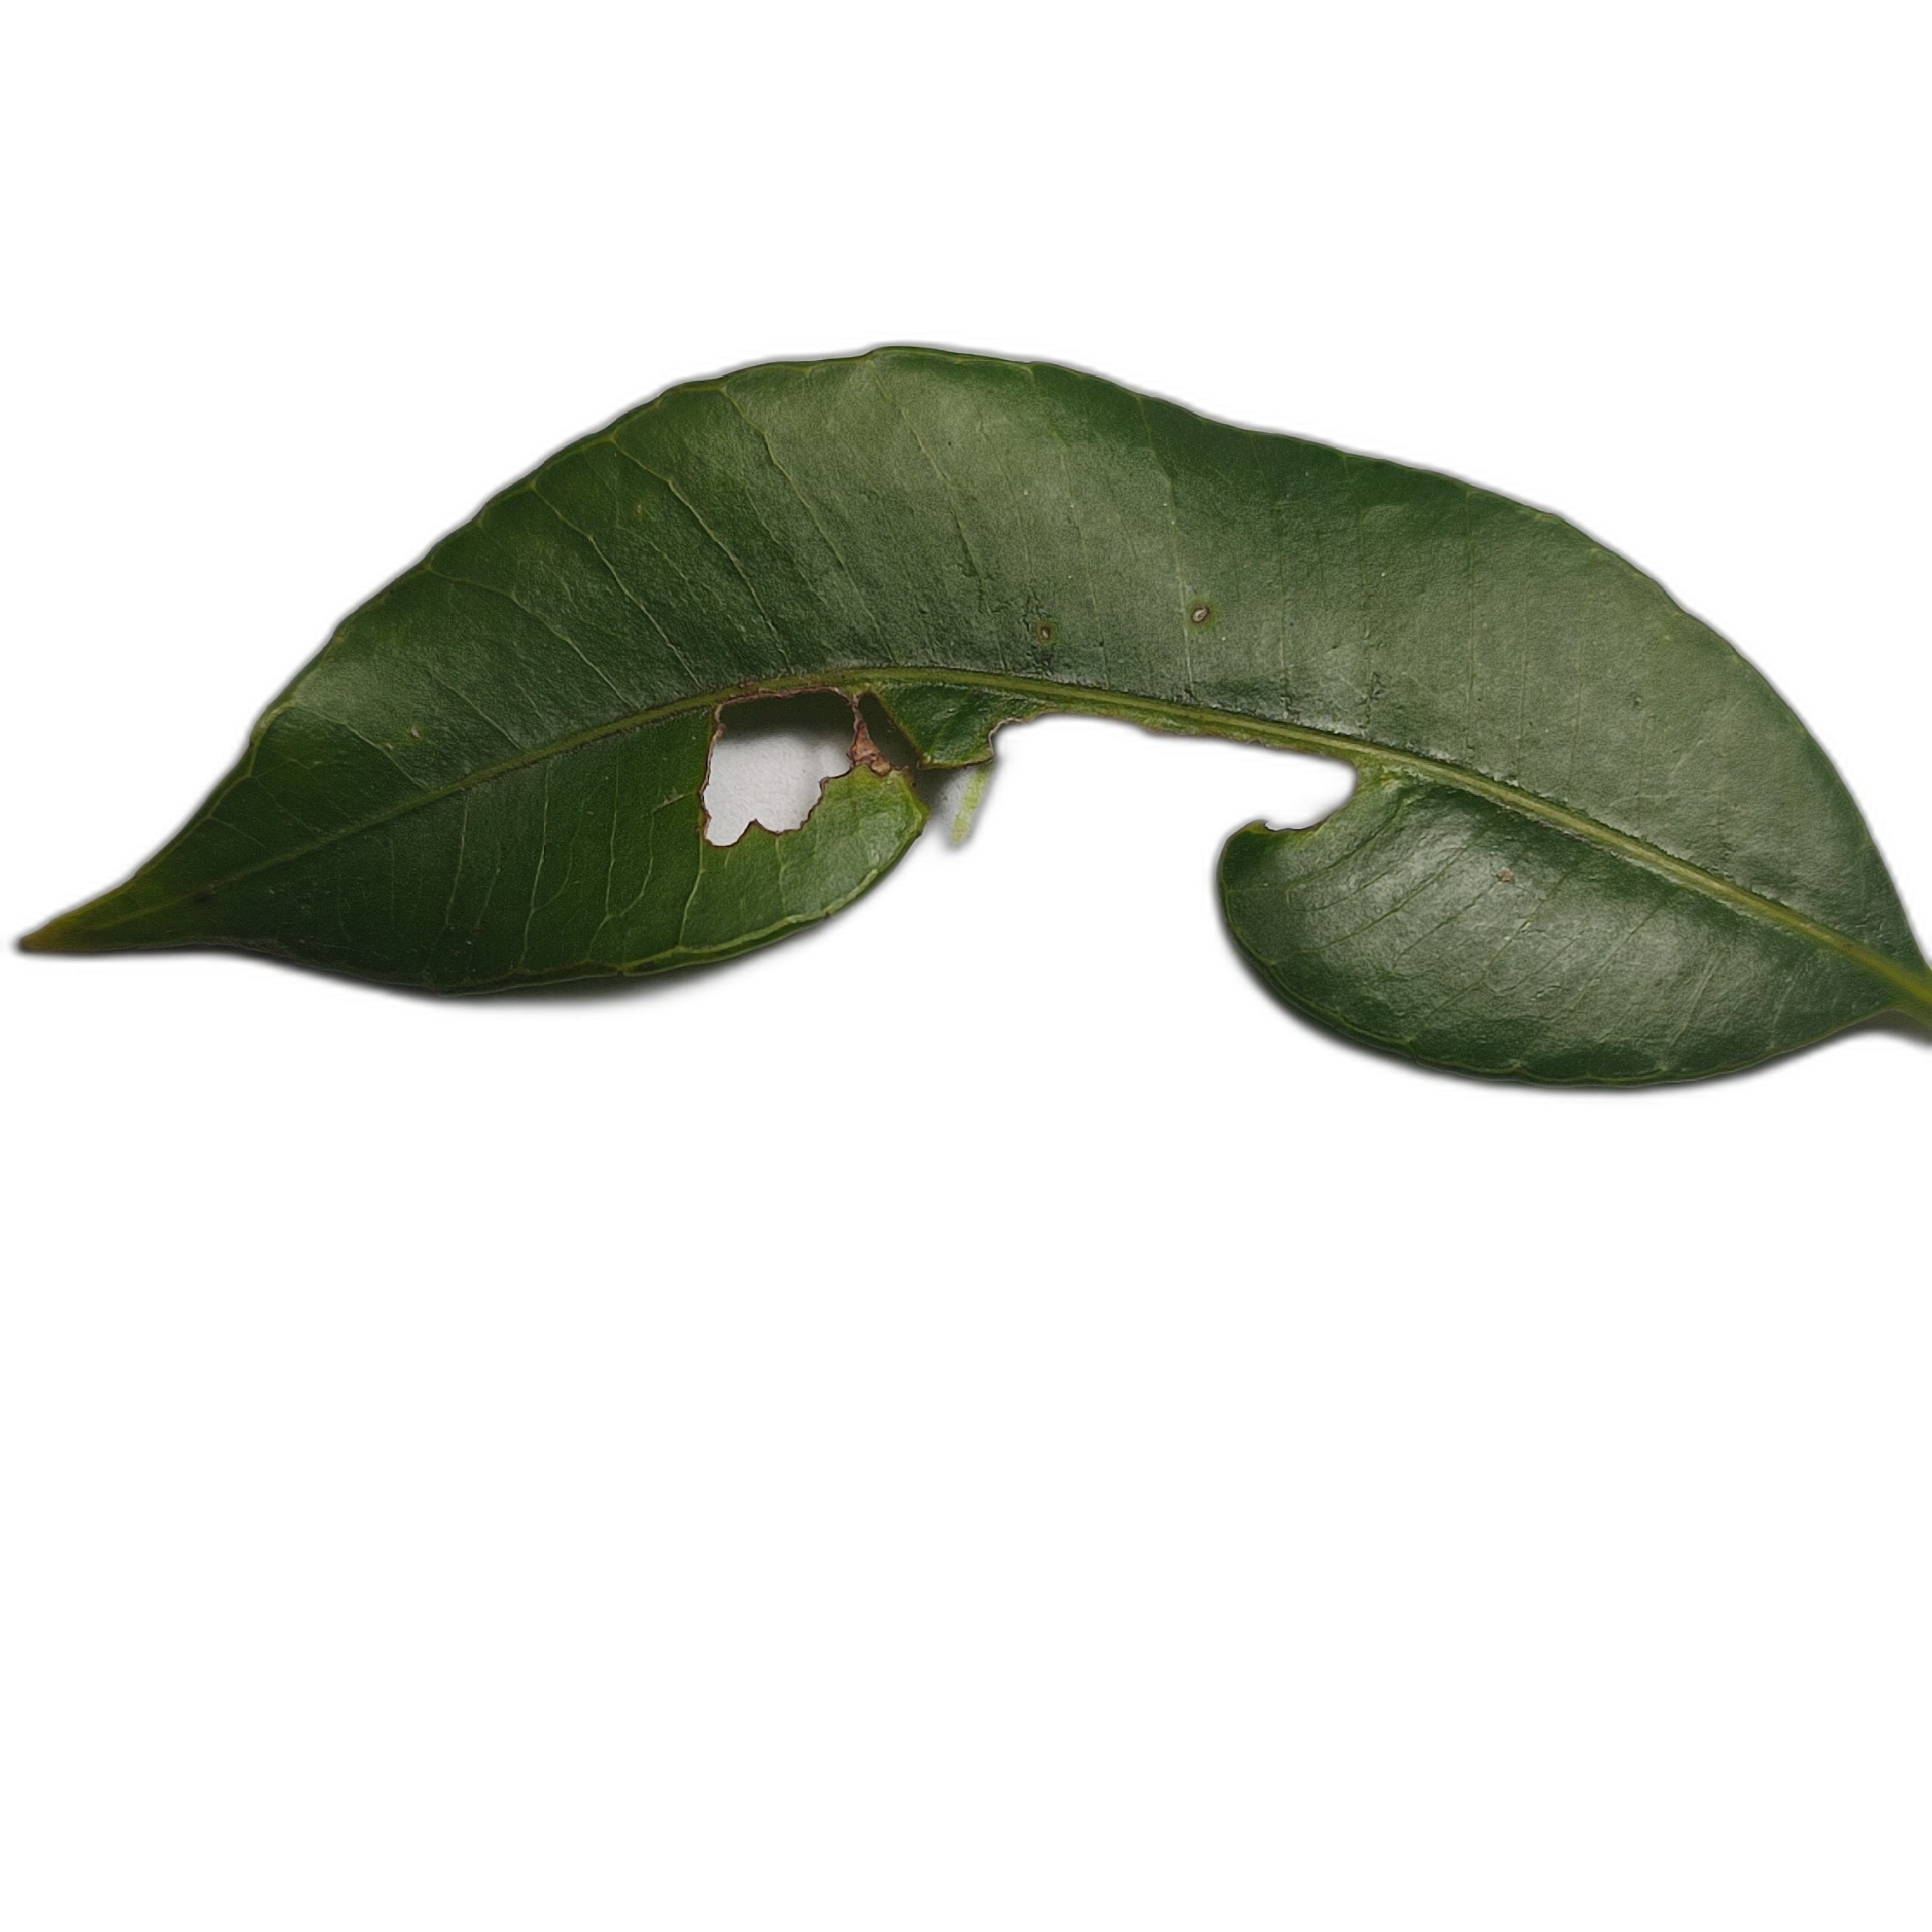
Label: not_healthy